The Old Manse

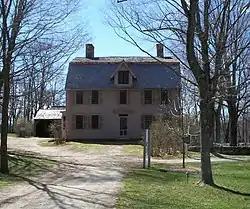
The Old Manse, as seen from Monument Street

The Old Manse is a historic manse in Concord, Massachusetts, United States, notable for its literary associations. It is open to the public as a nonprofit museum owned and operated by the Trustees of Reservations. The house is located on Monument Street, with the Concord River just behind it. The property neighbors the North Bridge, a part of Minute Man National Historical Park.